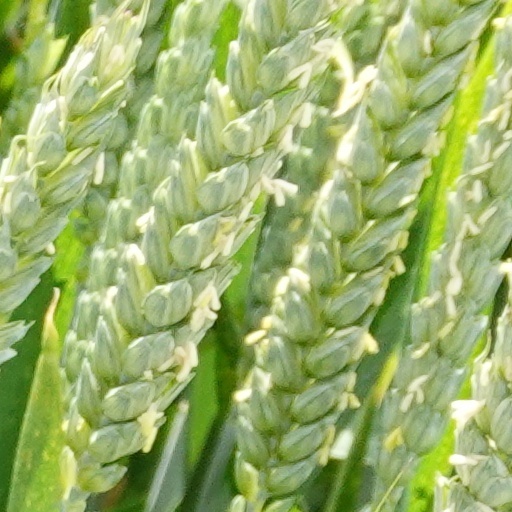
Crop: wheat